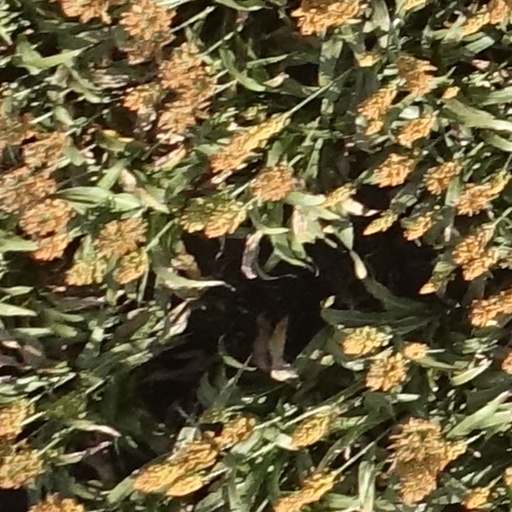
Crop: sorghum